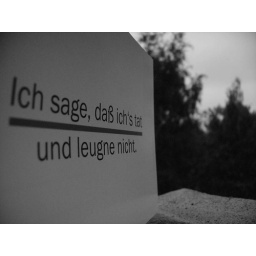
My dirty and rundown balcony gets alive in the fire of my lens .... look at it in large size.